Describe the emotion expressed in this image:  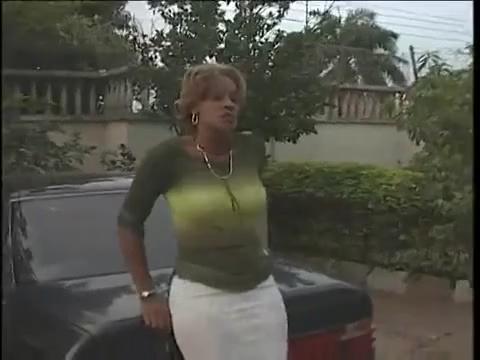
This person displays Pain, valence and arousal with low intensity.